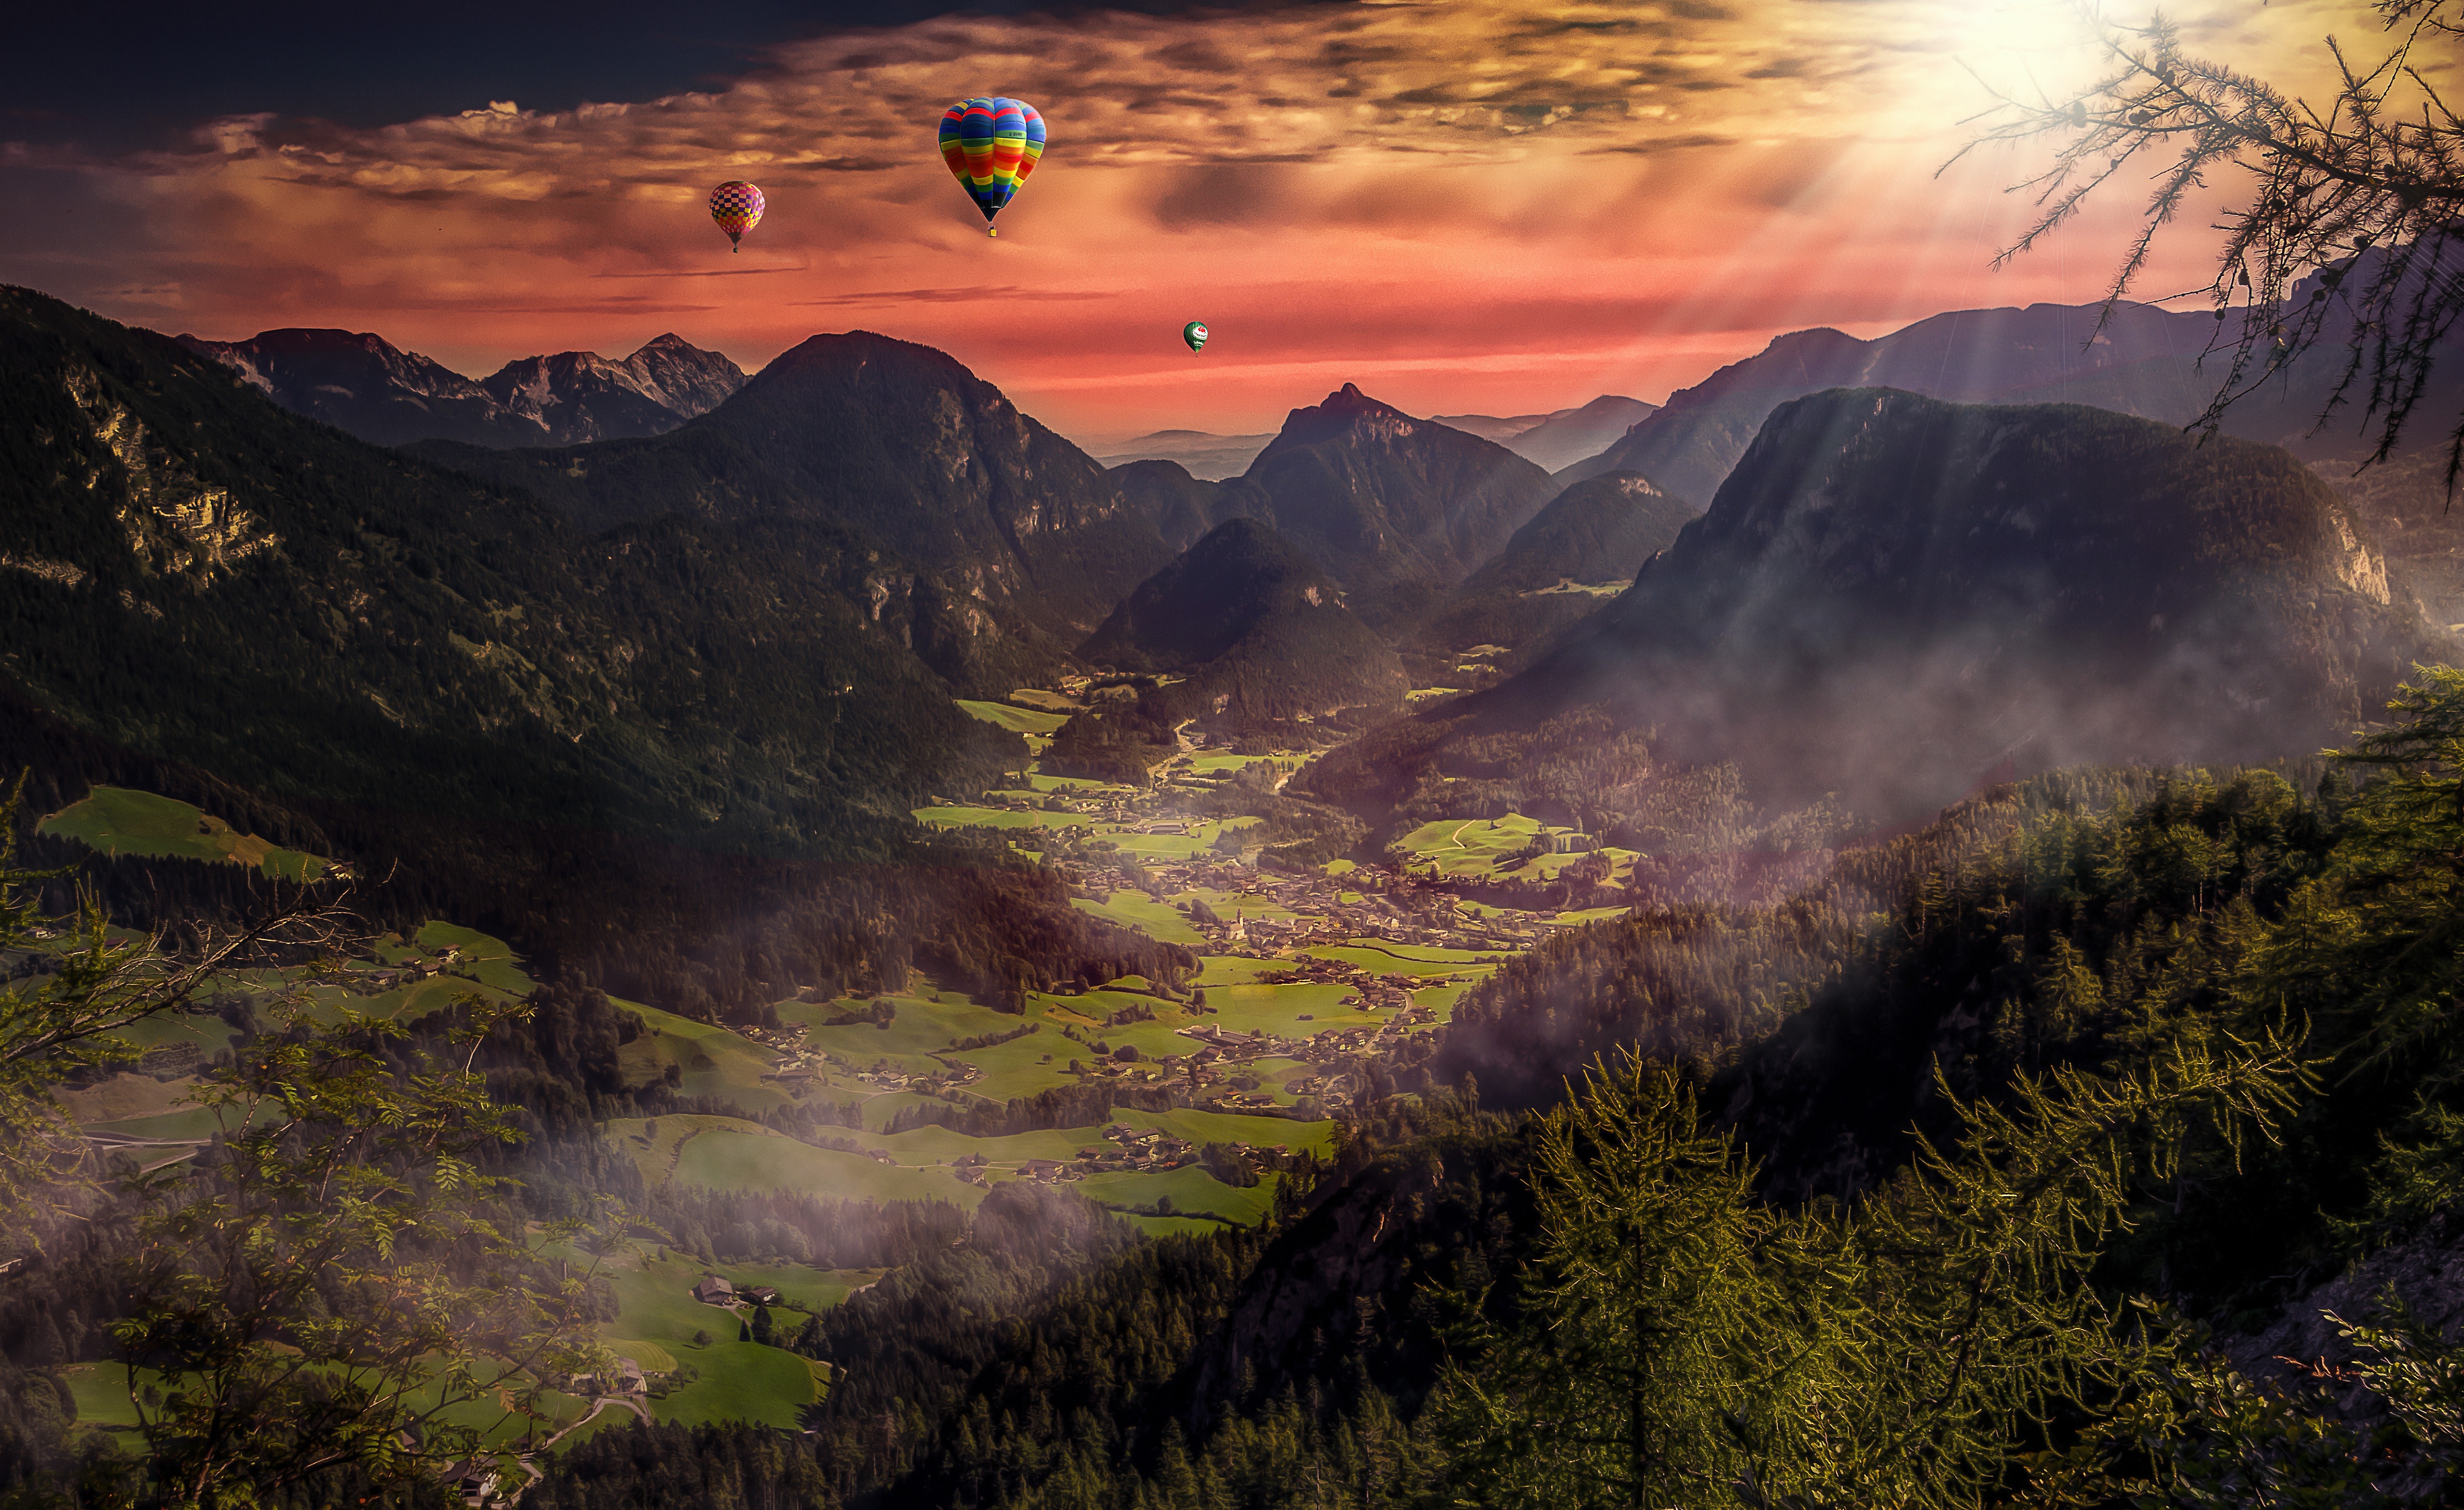
landscape, nature, wilderness, mountain, cloud, sunrise, sunset, morning, hill, hot air balloon, dawn, valley, mountain range, dusk, reflection, autumn, romantic, terrain, lighting, plateau, light beam, screenshot, landform, geographical feature, atmospheric phenomenon, mountainous landforms